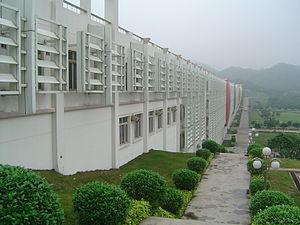
Le bâtiment d'enseignement du campus de Zhuhai de l'université Sun Yatsen (中山大学) à Zhuhai, République populaire de Chine. 中文: 在珠海市的中山大学珠海校园的学习楼。